Soviet deportations of Chinese people

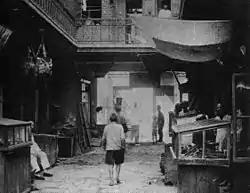
An inner yard of Millionka in the 1920s

On 17 April 1936, the Soviet Politburo resolved to liquidate Millionka, the Chinatown of Vladivostok. The operation began in May 1936, as the Primorsky Krai NKVD searched and arrested undocumented tenants, criminals and brothel keepers in Millionka, expelling all other Chinese residents from the neighbourhood and confiscating all properties that belonged to Chinese citizens. In May and June 1936, the Chinese consulates twice intervened in the Soviet crackdown in Millionka as the crackdown on crimes and illegal immigration raised panic among the local Chinese. The Central Committee of All-Union Communist Party (Bolsheviks) further discussed the liquidation of Millionka on 17 June 1936, with a draft response to Chinese diplomats approved. Considering the negative impact of the between the Soviet Union and the Mongolian People's Republic, which China deemed as a separatist government, the Soviet Politburo ordered the local government to avoid leaving the impression that the operation targeted Chinese and to finish the liquidation of Millionka by the end of 1936. The municipal authority of Vladivostok also promised to provide legal Chinese residents with alternative accommodations. According to Chinese diplomatic documents, from late 1935 to early 1937, the Soviet government deported several batches of Chinese. However, with the war between China and Japan escalated in 1937, the Soviet Union resumed its massive deportation of Asian populations.